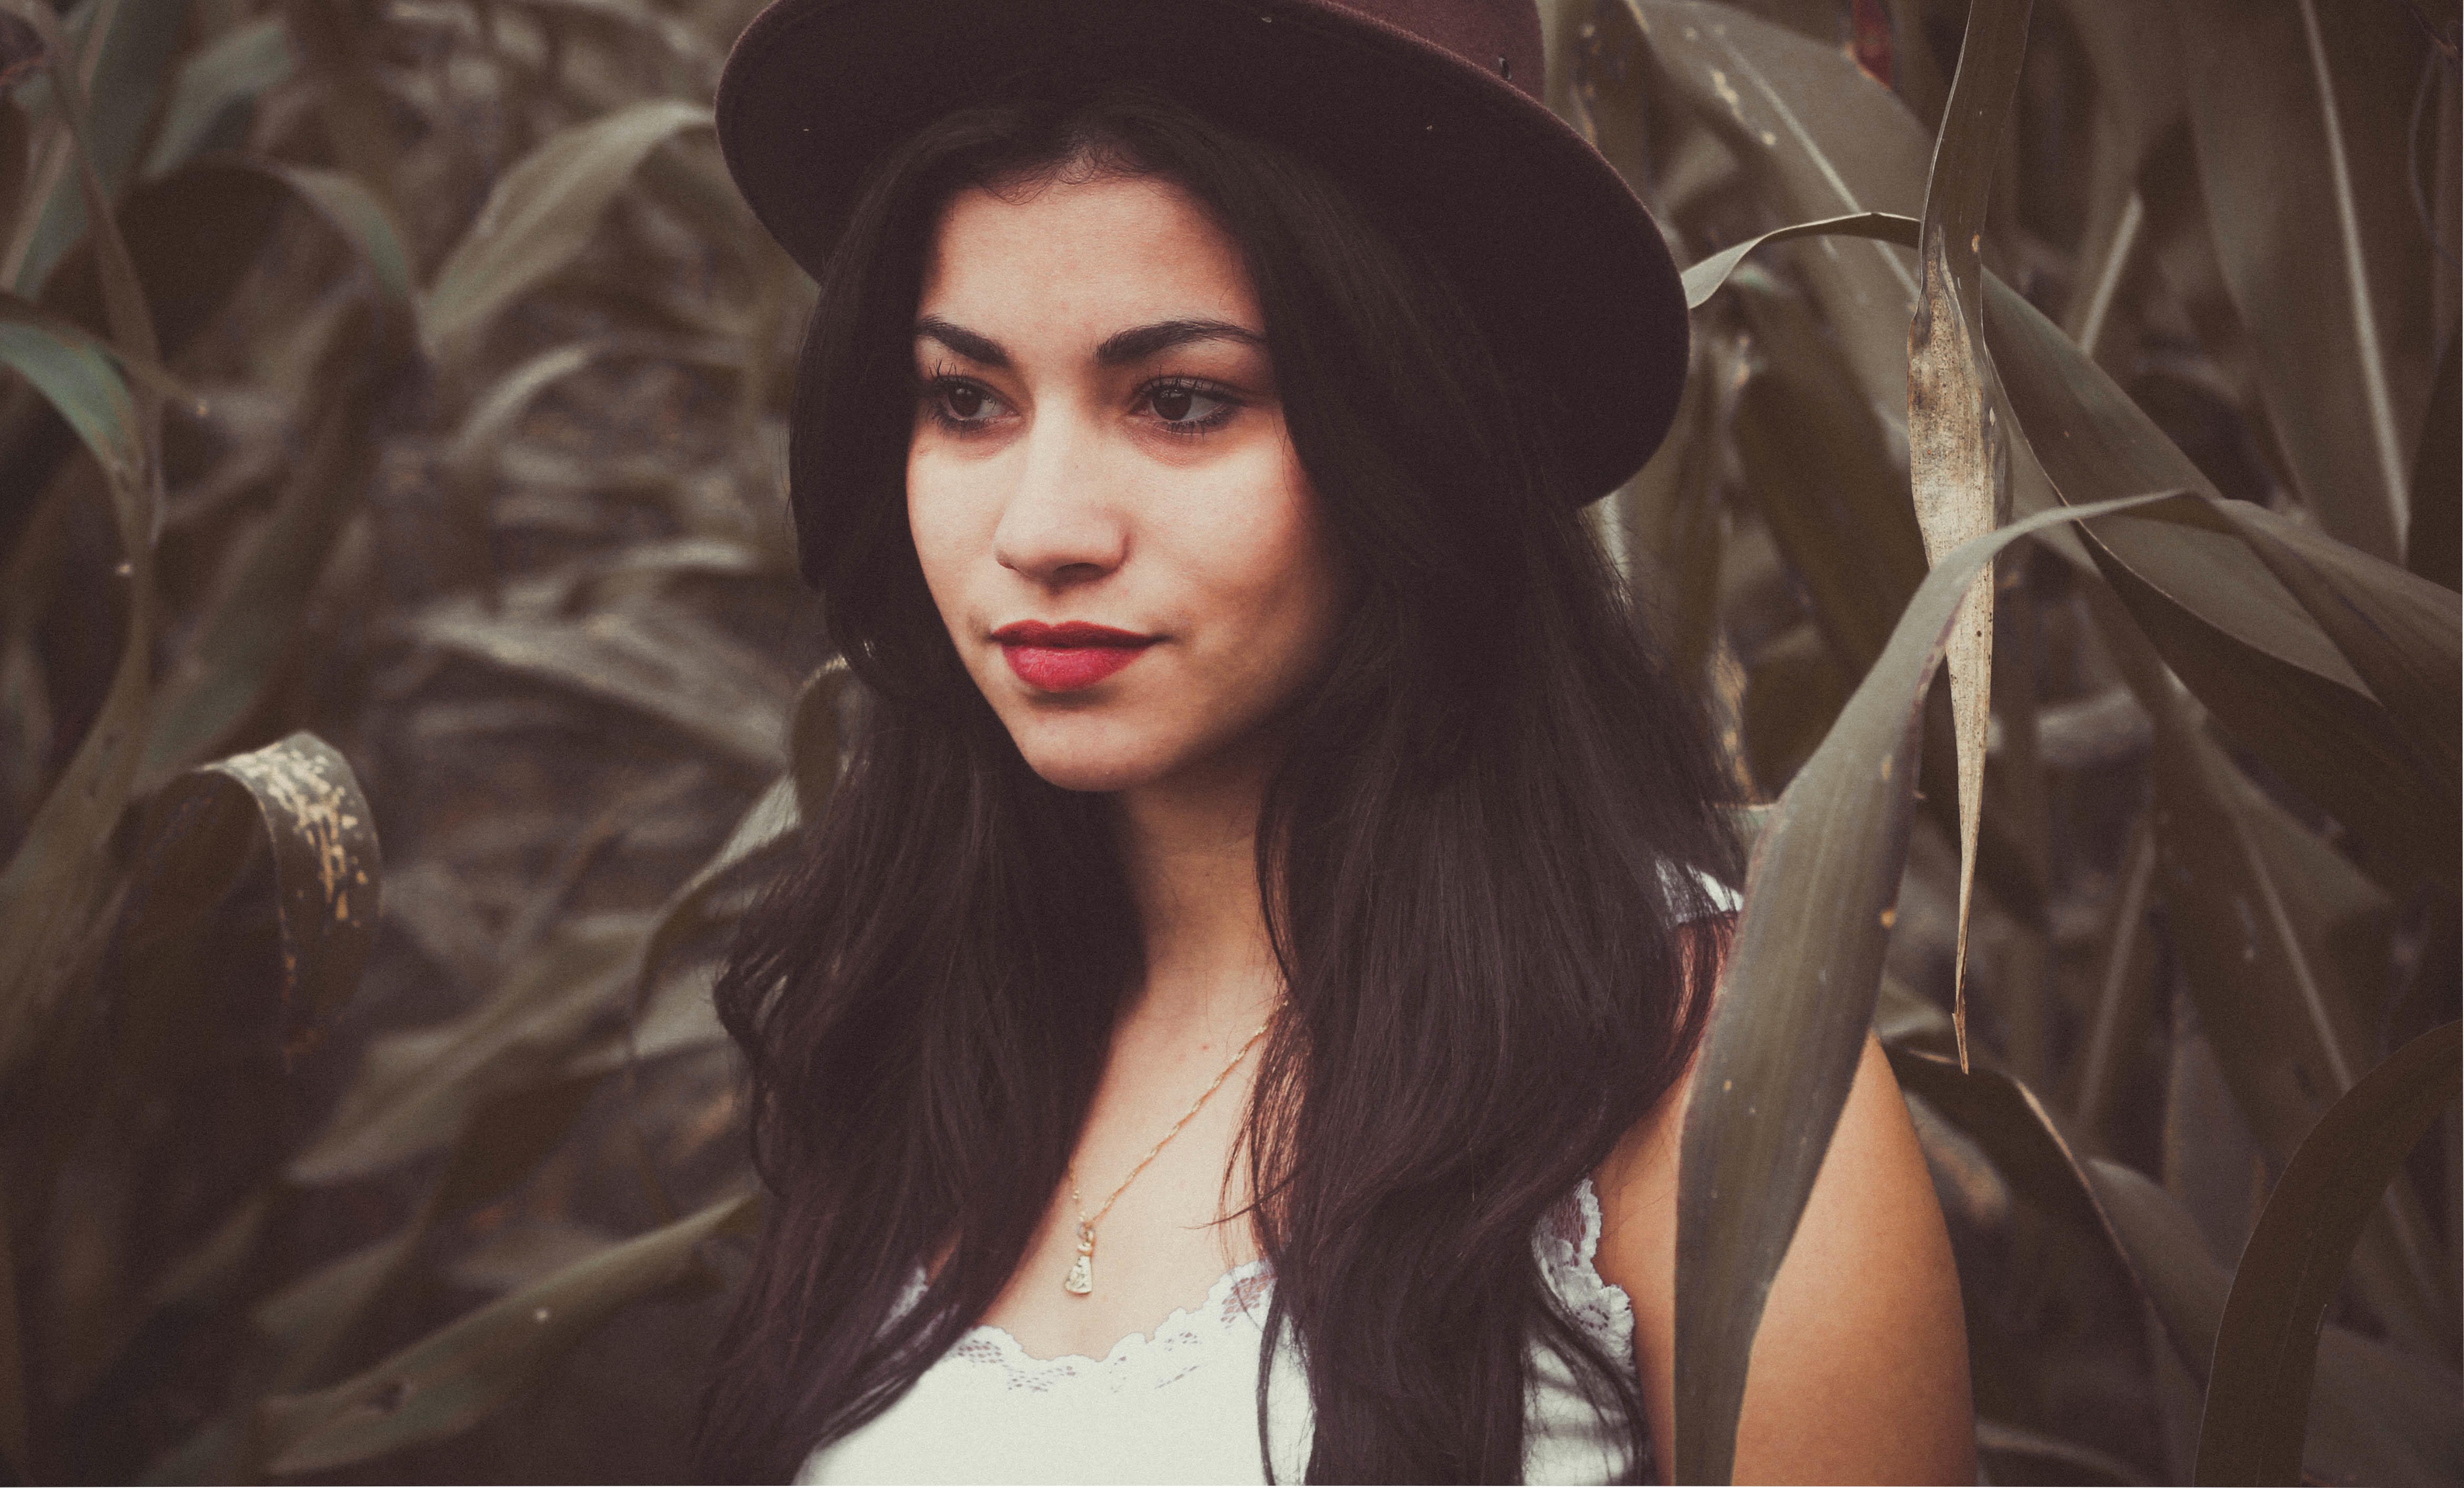
girl, woman, field, photography, female, portrait, model, corn, hat, fashion, lady, glasses, eyewear, beauty, photo shoot, brown hair, supermodel